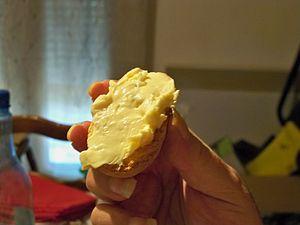
tartine de Cachat, fromage fort du du Ventoux
Fromage fort est un terme générique désignant un mélange de fromage, d'alcool et d'aromate. C'est avant tout une fabrication maison pour laquelle il n’existe pas de recette unique.
La cuisine comtadine et vauclusienne est avant tout tributaire, dès le XIVᵉ siècle de l'installation des papes à Avignon. Elle n'en a pas moins évolué au cours des siècles suivants, tout comme la cuisine provençale en particulier, avec l'arrivée des produits comestibles du Nouveau Monde.
Le cachat ou cacha est un fromage fort, originaire du Comtat Venaissin, élaboré sur le piémont du mont Ventoux, dans le département de Vaucluse. Il porte aussi le nom de fort du Ventoux.
La cuisine des Alpes méridionales est avant tout un compromis entre celles de la Provence et du Dauphiné. Elle n'en a pas moins ses spécifités, tant dans les entrées, que les plats de pâtes, les viandes et les fruits.